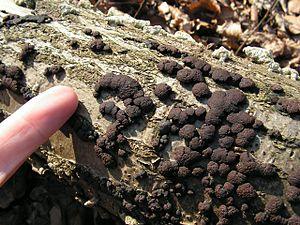
Cette page a pour objet de présenter un arbre phylogénétique des Ascomycota, c'est-à-dire un cladogramme mettant en lumière les relations de parenté existant entre leurs différents groupes, telles que les dernières analyses reconnues les proposent. Ce n'est qu'une possibilité, et les principaux débats qui subsistent au sein de la communauté scientifique sont brièvement présentés ci-dessous, avant la bibliographie.